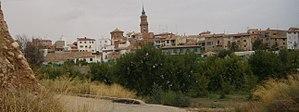
Calanda est une commune d’Espagne, dans la province de Teruel, communauté autonome d'Aragon comarque de Bajo Aragón.